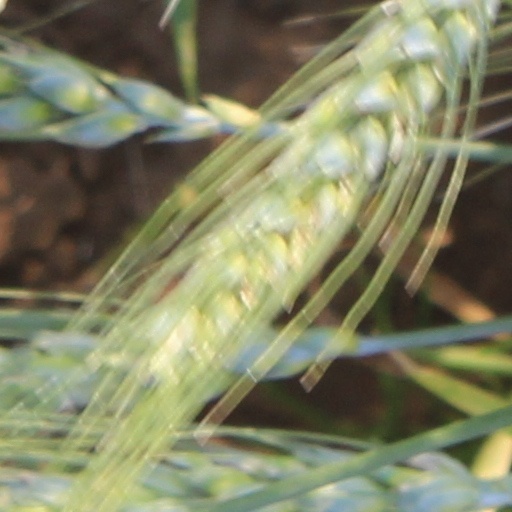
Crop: wheat